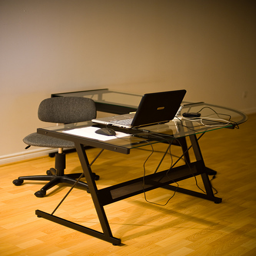
A glass desk topped with a laptop computer and a computer mouse.
An empty room with a small glass desk in it
A modern glass desk on a hardwood floor with a laptop on the desk.
A glass computer desk has an office chair beside it.
A chair sits by a work station with a computer.